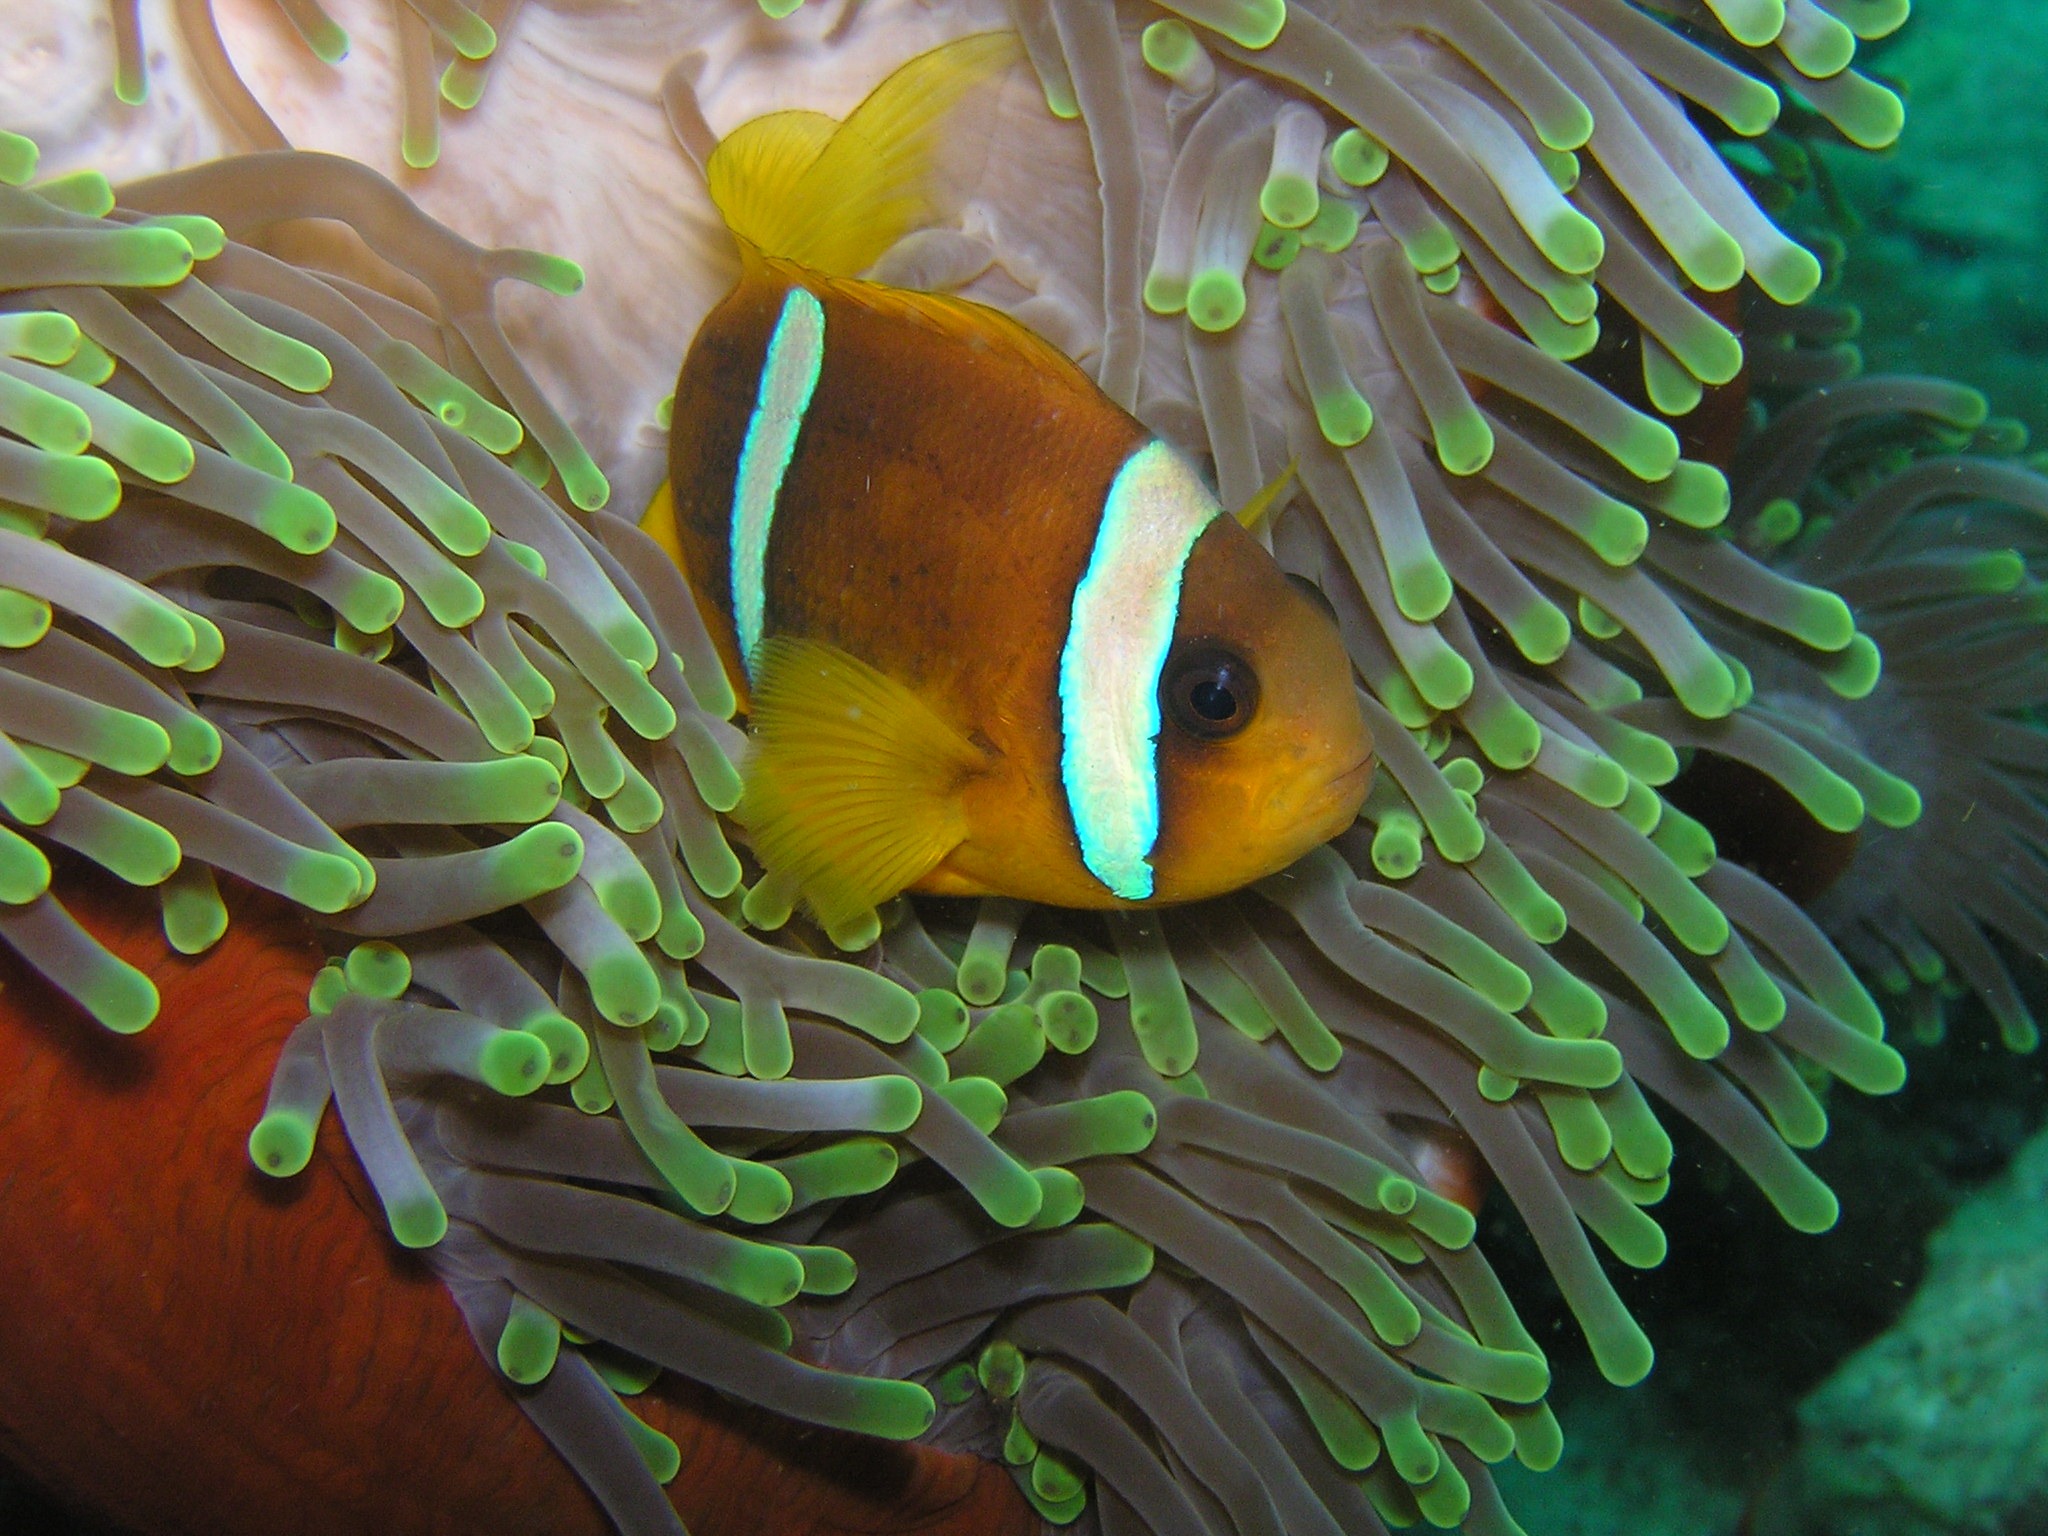
diving, underwater, green, biology, fish, fauna, coral reef, clown fish, nemo, aquarium, red sea, organism, eritrea, anemone fish, sea anemone, marine biology, coral reef fish, pomacentridae, freshwater aquarium, pomacanthidae, clownfish anemone